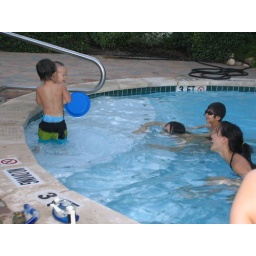
Boys, beware. There are lions in the water &amp;quot;RARR!!!&amp;quot;